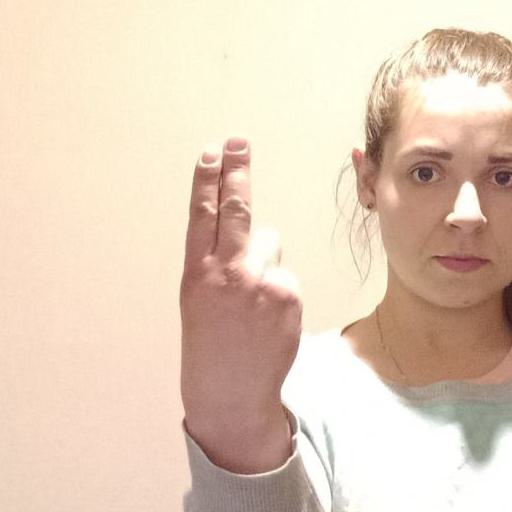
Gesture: two_up_inverted